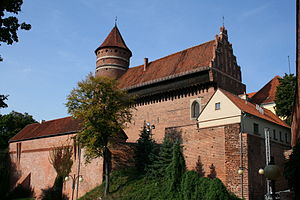
Olsztyn / Galleri
Olsztyn er en by i det nordøstlige Polen ved floden Łyna med 176.387 indbyggere, hovedstad i voivodskabet warmińsko-mazurskie. Byen har et areal på 88,328 km².